The Piano in a Factory

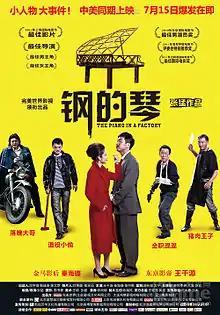
Chinese advertising poster

The Piano in a Factory is 2010 Chinese drama film. The film is directed by Zhang Meng, and stars Qin Hailu and Wang Qianyuan. It tells the story of a father, Chen Guilin, who works very hard to realize his daughter's dream of owning a piano.